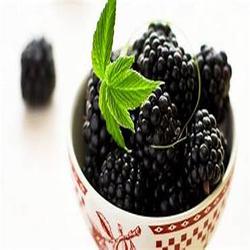
Label: Blackberry